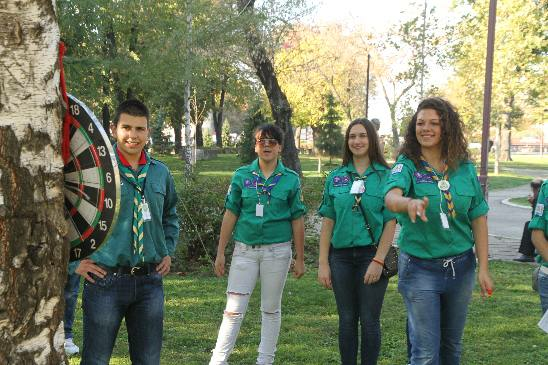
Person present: Yes